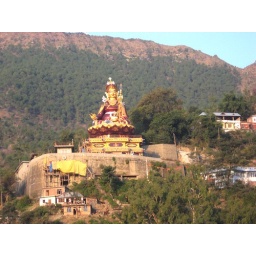
Recently built statue on the hill above the village and lake